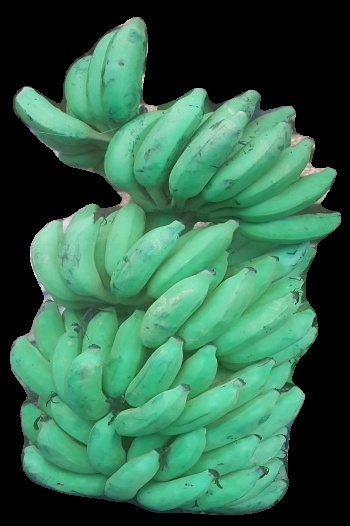
Variety: elakki-bale
Grade: grade2